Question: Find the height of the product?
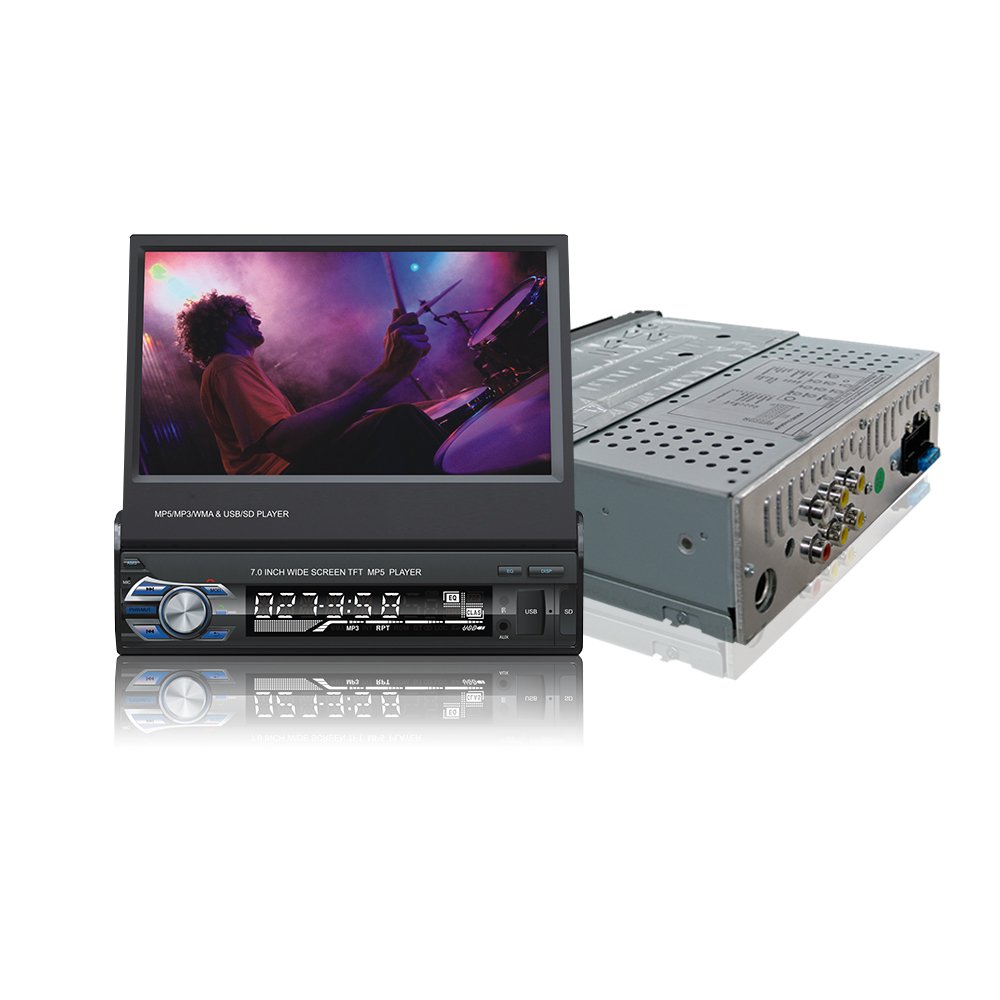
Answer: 7.0 inch